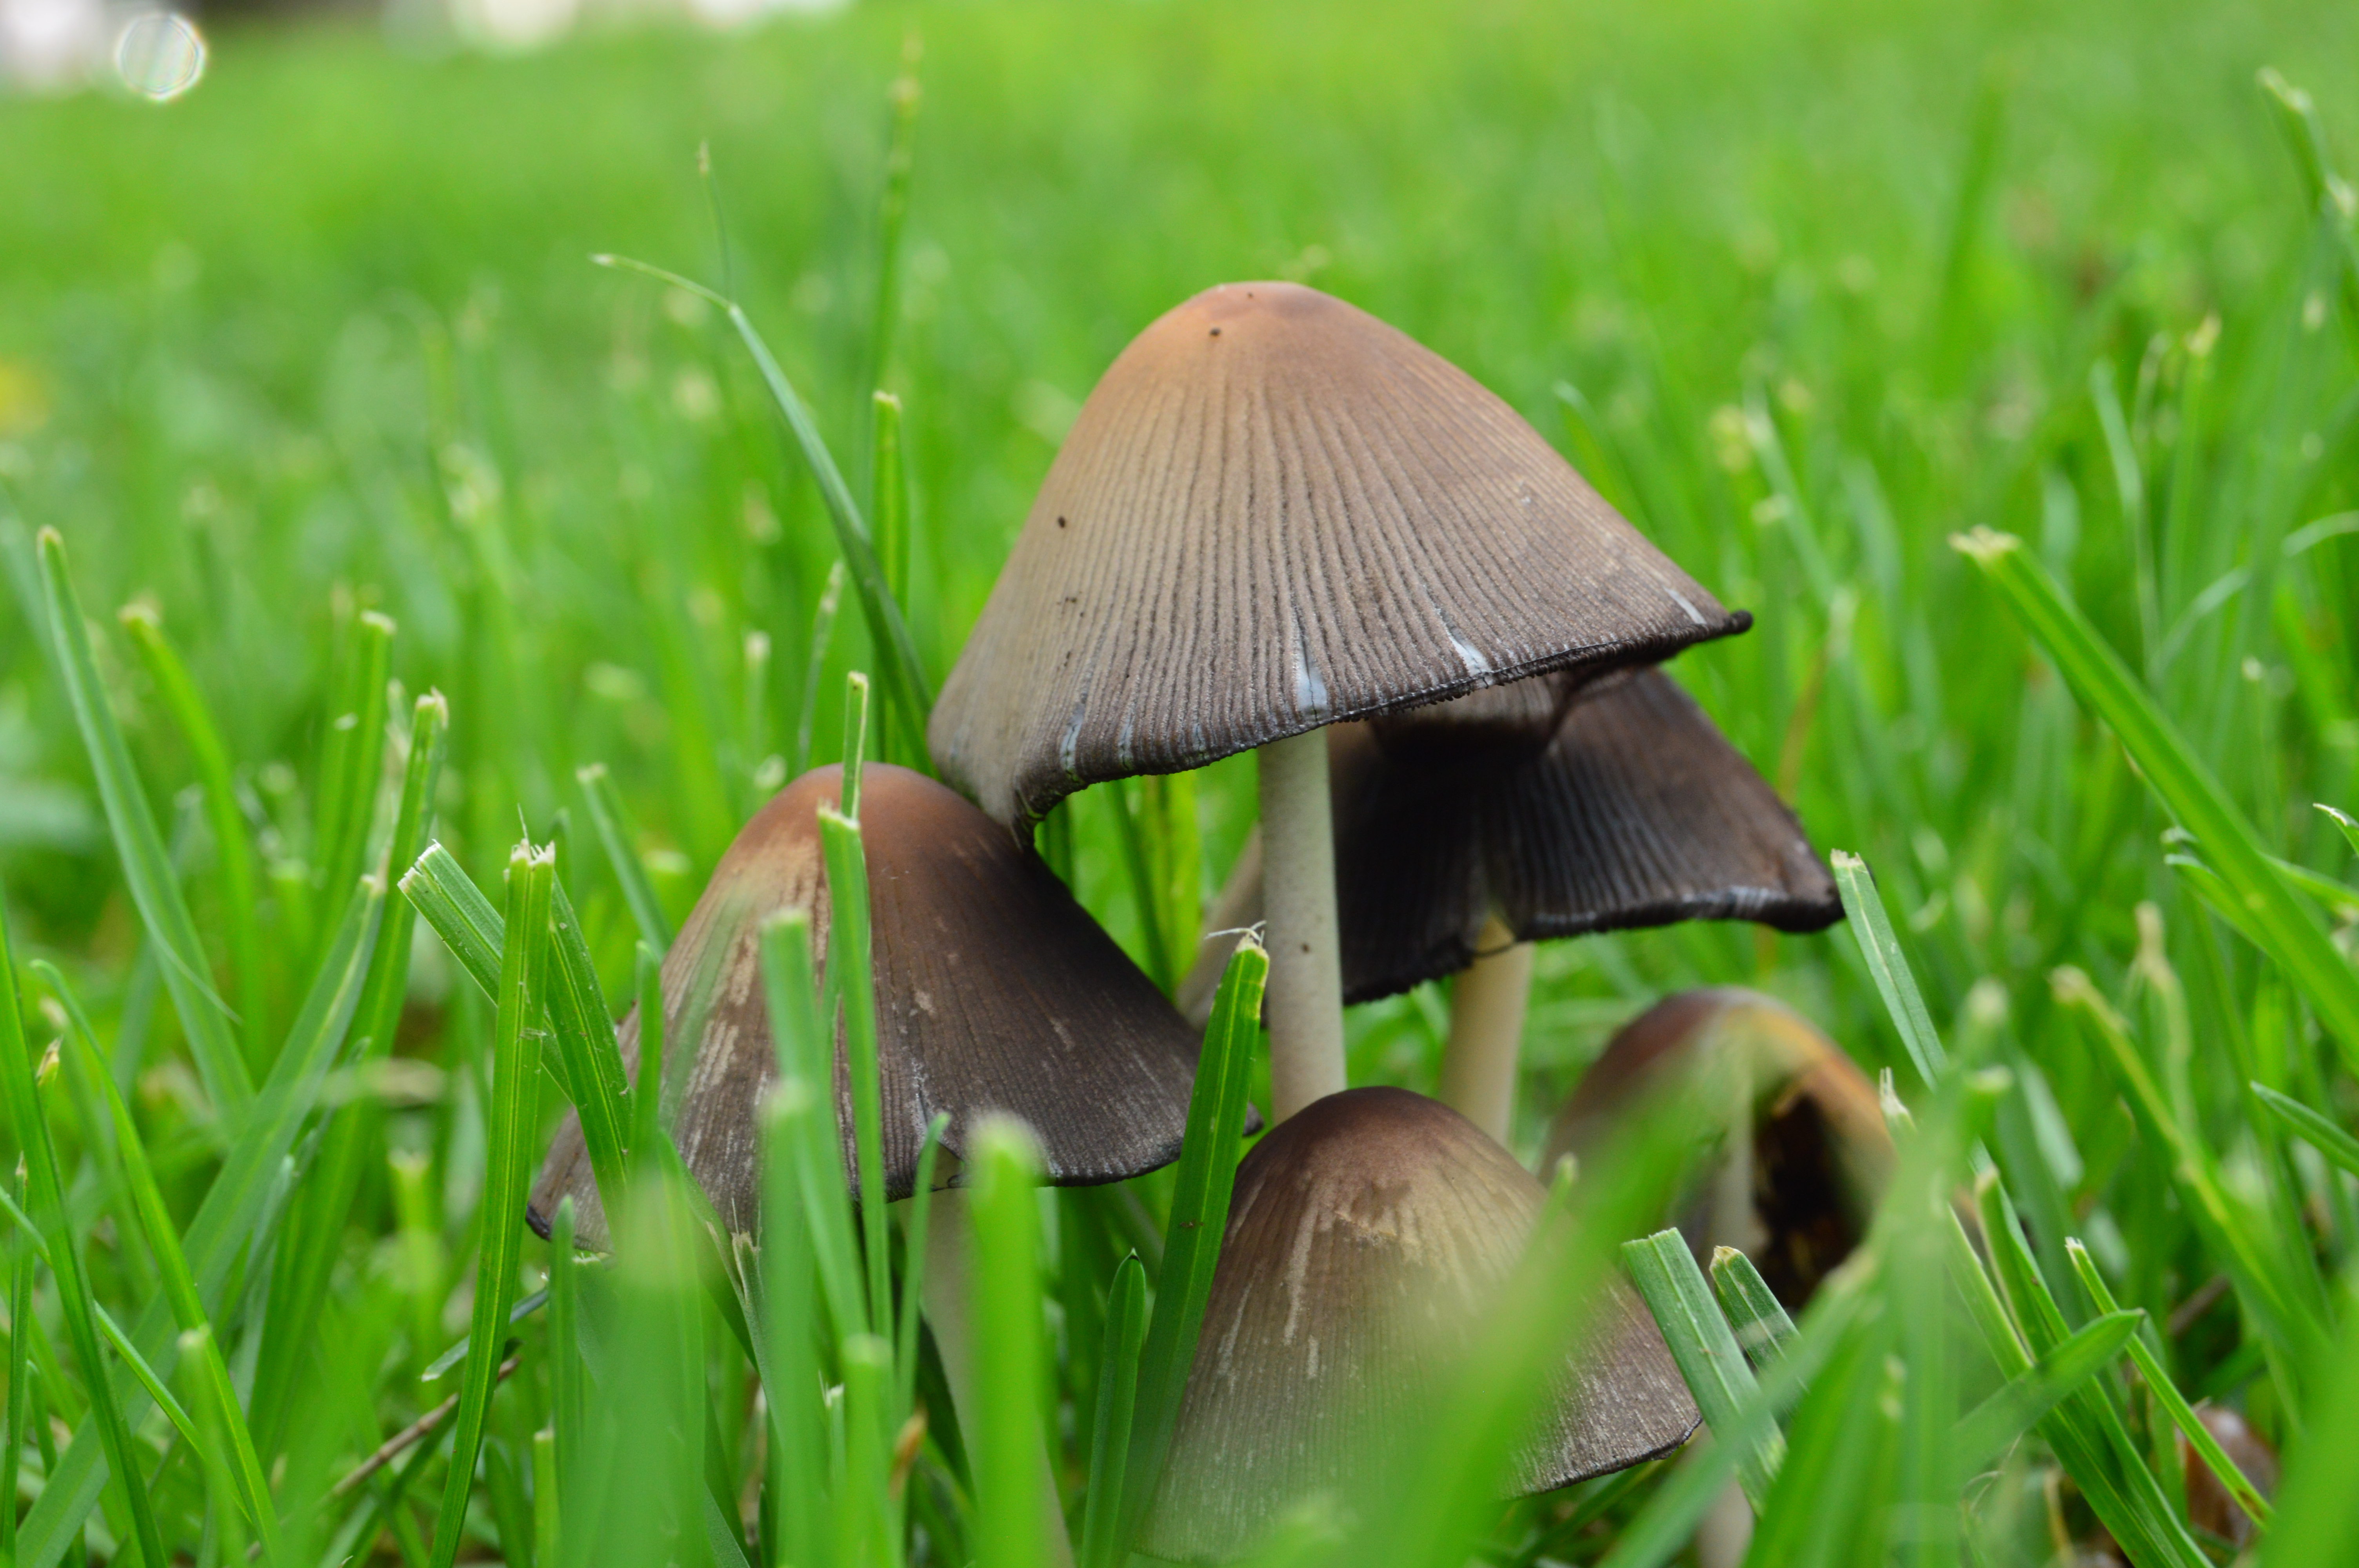
grass, plant, meadow, leaf, mushroom, fungus, moisture, agaricus, edible mushroom, grass family, plant stem, agaricomycetes, agaricaceae, pleurotus eryngii